Polar climate

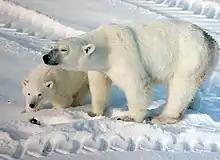
A polar bear with cub

On Earth, the only continent where the ice cap polar climate is predominant is Antarctica. All but a few isolated coastal areas on the island of Greenland also have the ice cap climate. Summits of many high mountains also have ice cap climate due to their high elevation. Coastal regions of Greenland that do not have permanent ice sheets have the less extreme tundra climates.